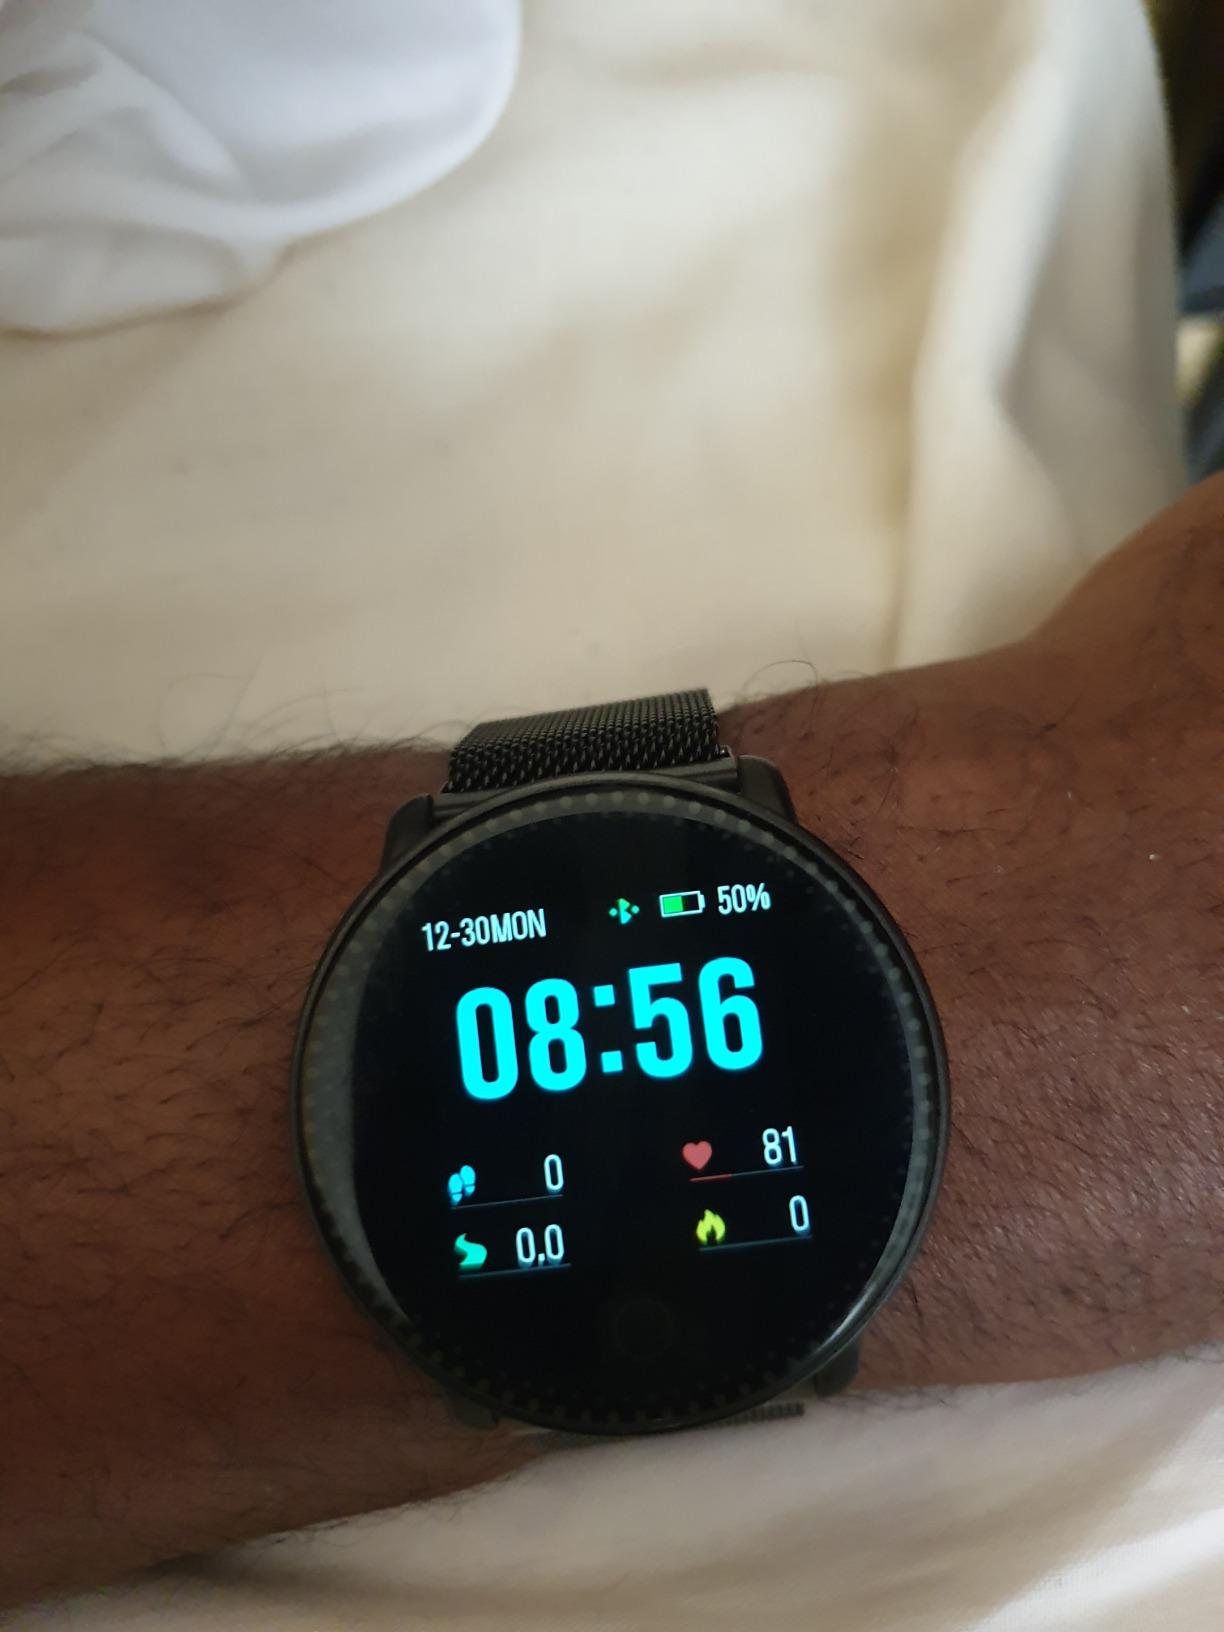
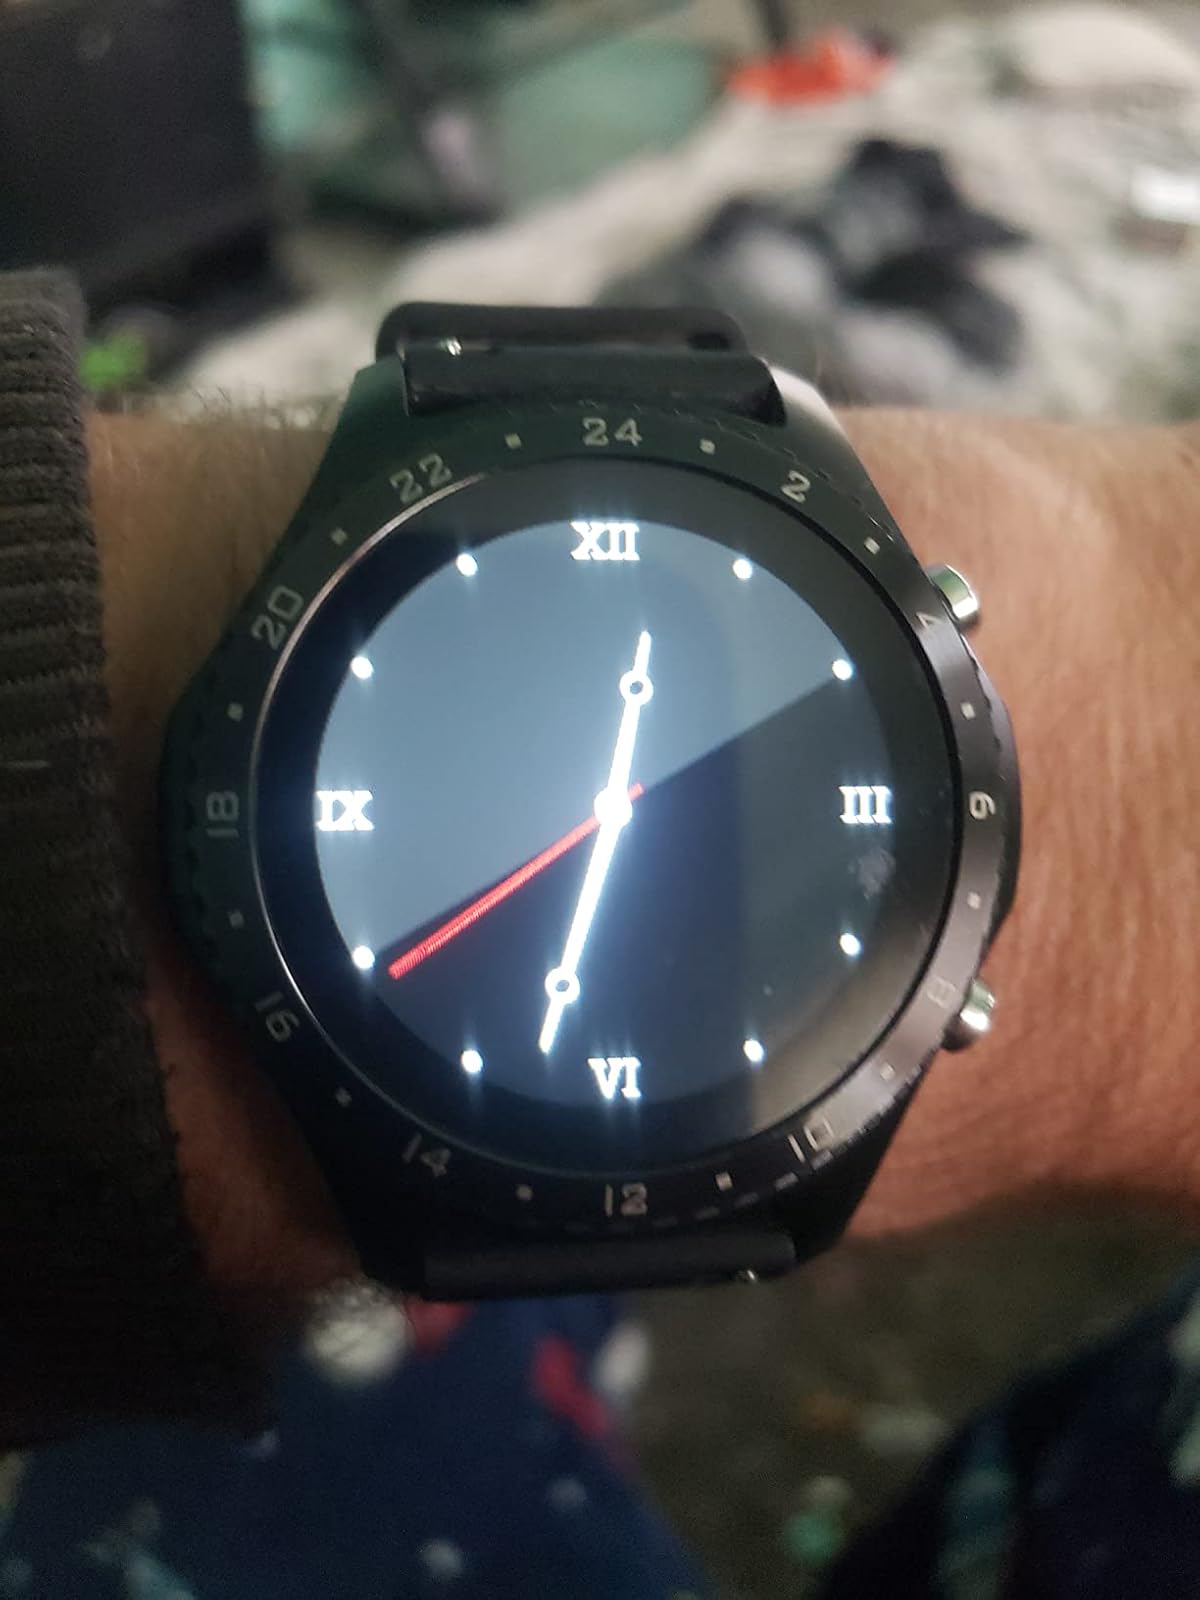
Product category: smartwatch
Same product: no